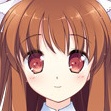
Portrait style: Anime Portrait